Decline in amphibian populations

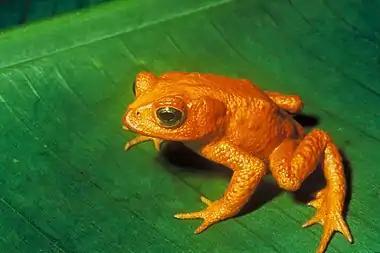
The golden toad of Monteverde, Costa Rica, was among the first casualties of amphibian declines. Formerly abundant, it was last seen in 1989.

Since the 1980s, decreases in amphibian populations, including population decline and localized mass extinctions, have been observed in locations all over the world. This type of biodiversity loss is known as one of the most critical threats to global biodiversity. The possible causes include habitat destruction and modification, diseases, exploitation, pollution, pesticide use, introduced species, and ultraviolet-B radiation (UV-B). However, many of the causes of amphibian declines are still poorly understood, and the topic is currently a subject of ongoing research.